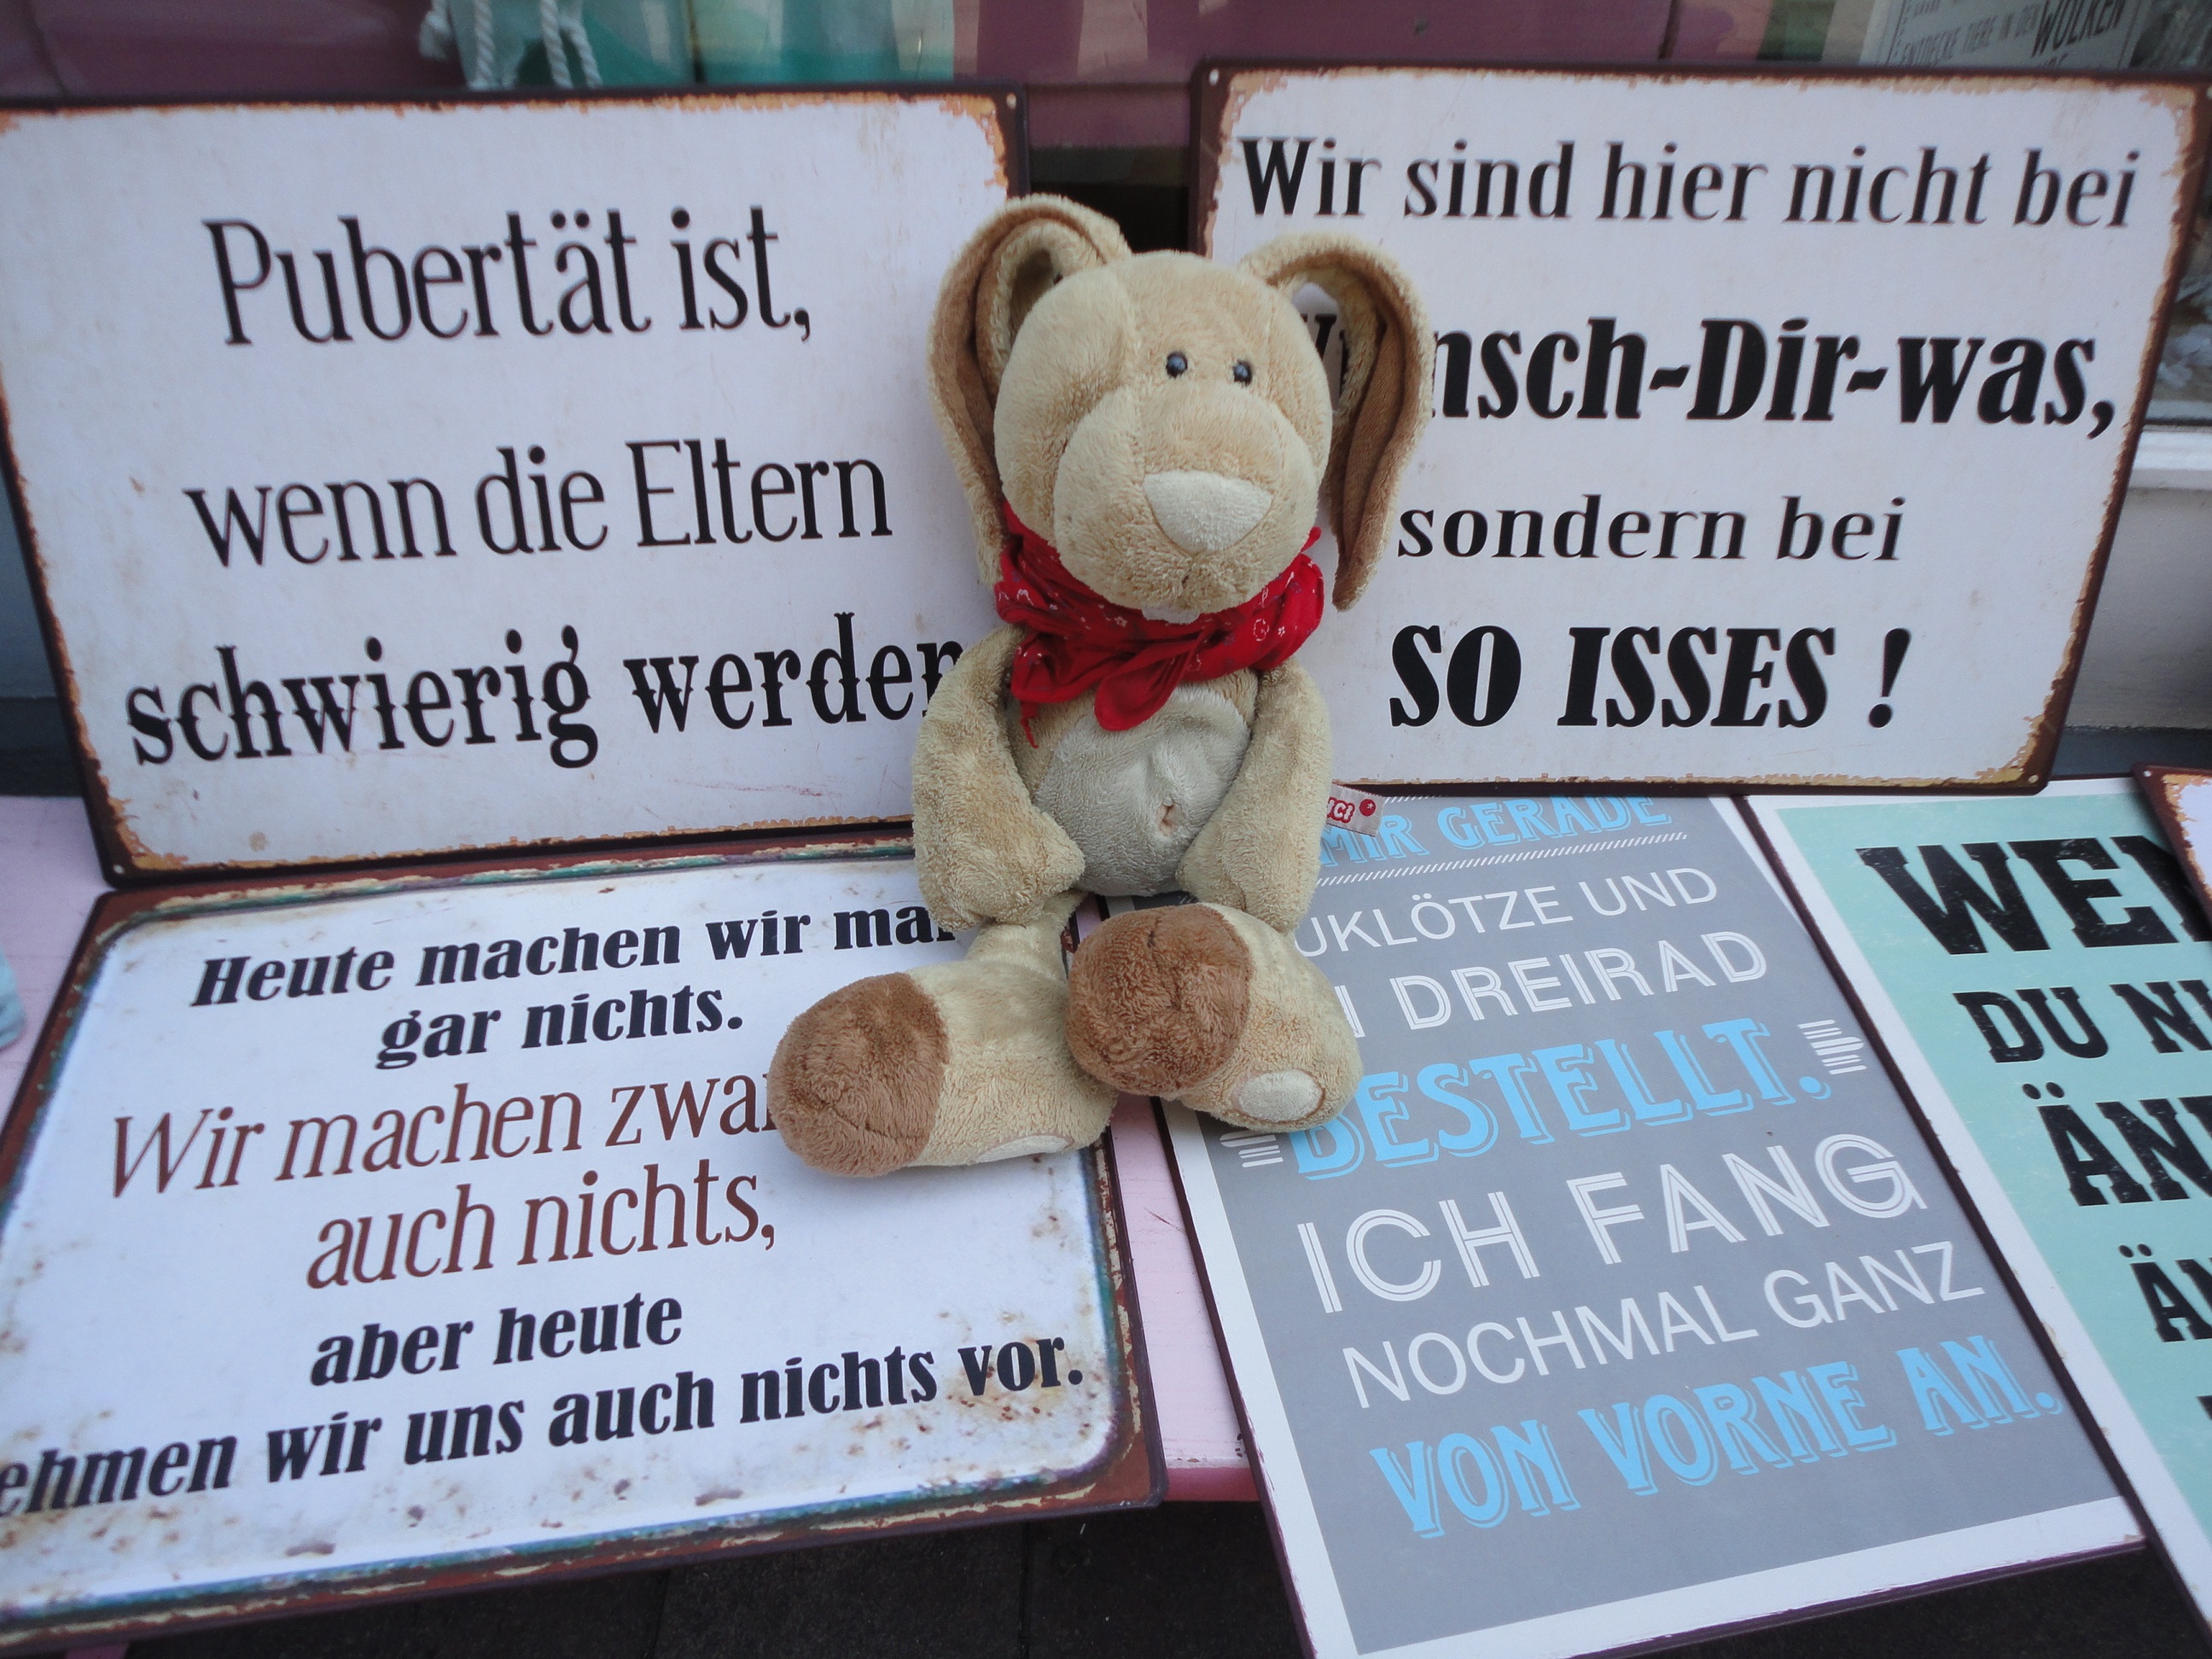
advertising, metal, hare, signs, organ, old sign, proverbs, pauli